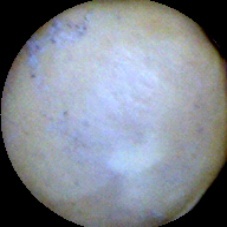
Label: Intact